Ezri Konsa

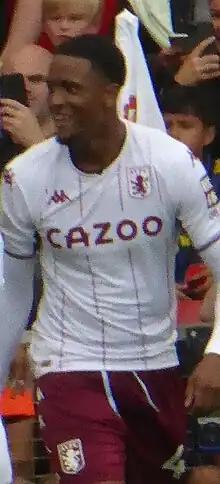
Konsa playing for Aston Villa in 2021

Ezri Ngoyo Konsa (born 23 October 1997) is an English professional footballer who plays as a centre-back or right-back for club Aston Villa and the England national team.